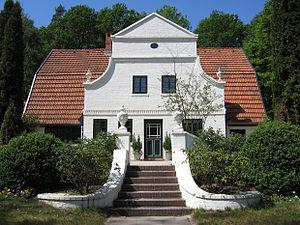
Le «Barkenhoff» (ferme du bouleau) en Worpswede, Allemagne Plattdüütsch: De Barkenhoff in Worpswede, Düütschland
Worpswede est une ville allemande du land de Basse-Saxe, dans le Teufelsmoor.
Heinrich Vogeler est un peintre allemand.